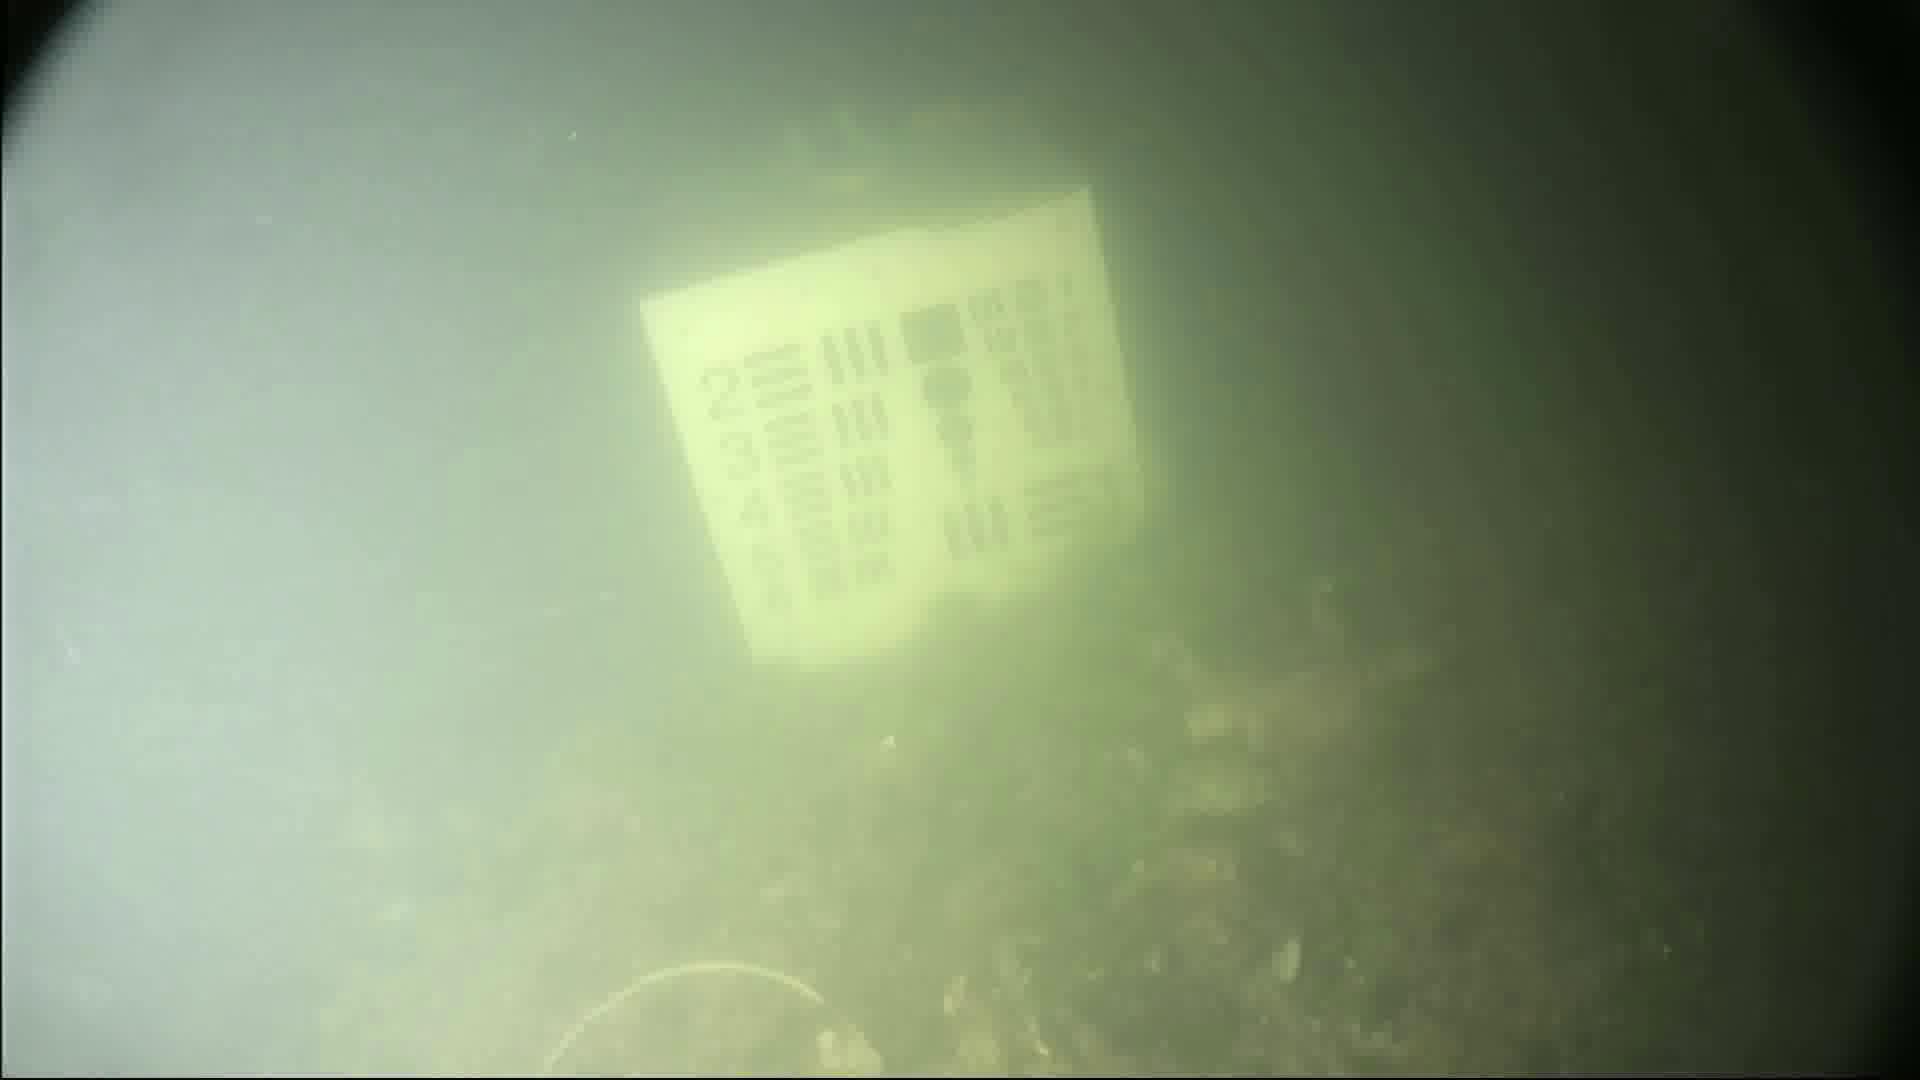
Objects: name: crab